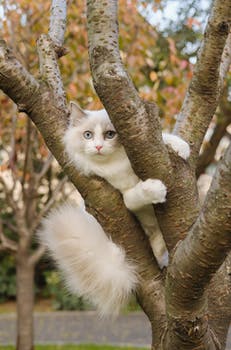
Label: No Watermark